Tortoise Wins by a Hare

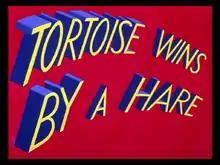
Title card

Tortoise Wins by a Hare is a "Merrie Melodies" cartoon released on February 20, 1943, and directed by Bob Clampett. It stars Bugs Bunny and Cecil Turtle. It is a sequel to 1941's "Tortoise Beats Hare", with footage from said cartoon briefly shown at the beginning. It is also the first short to feature Robert McKimson's design of Bugs Bunny.